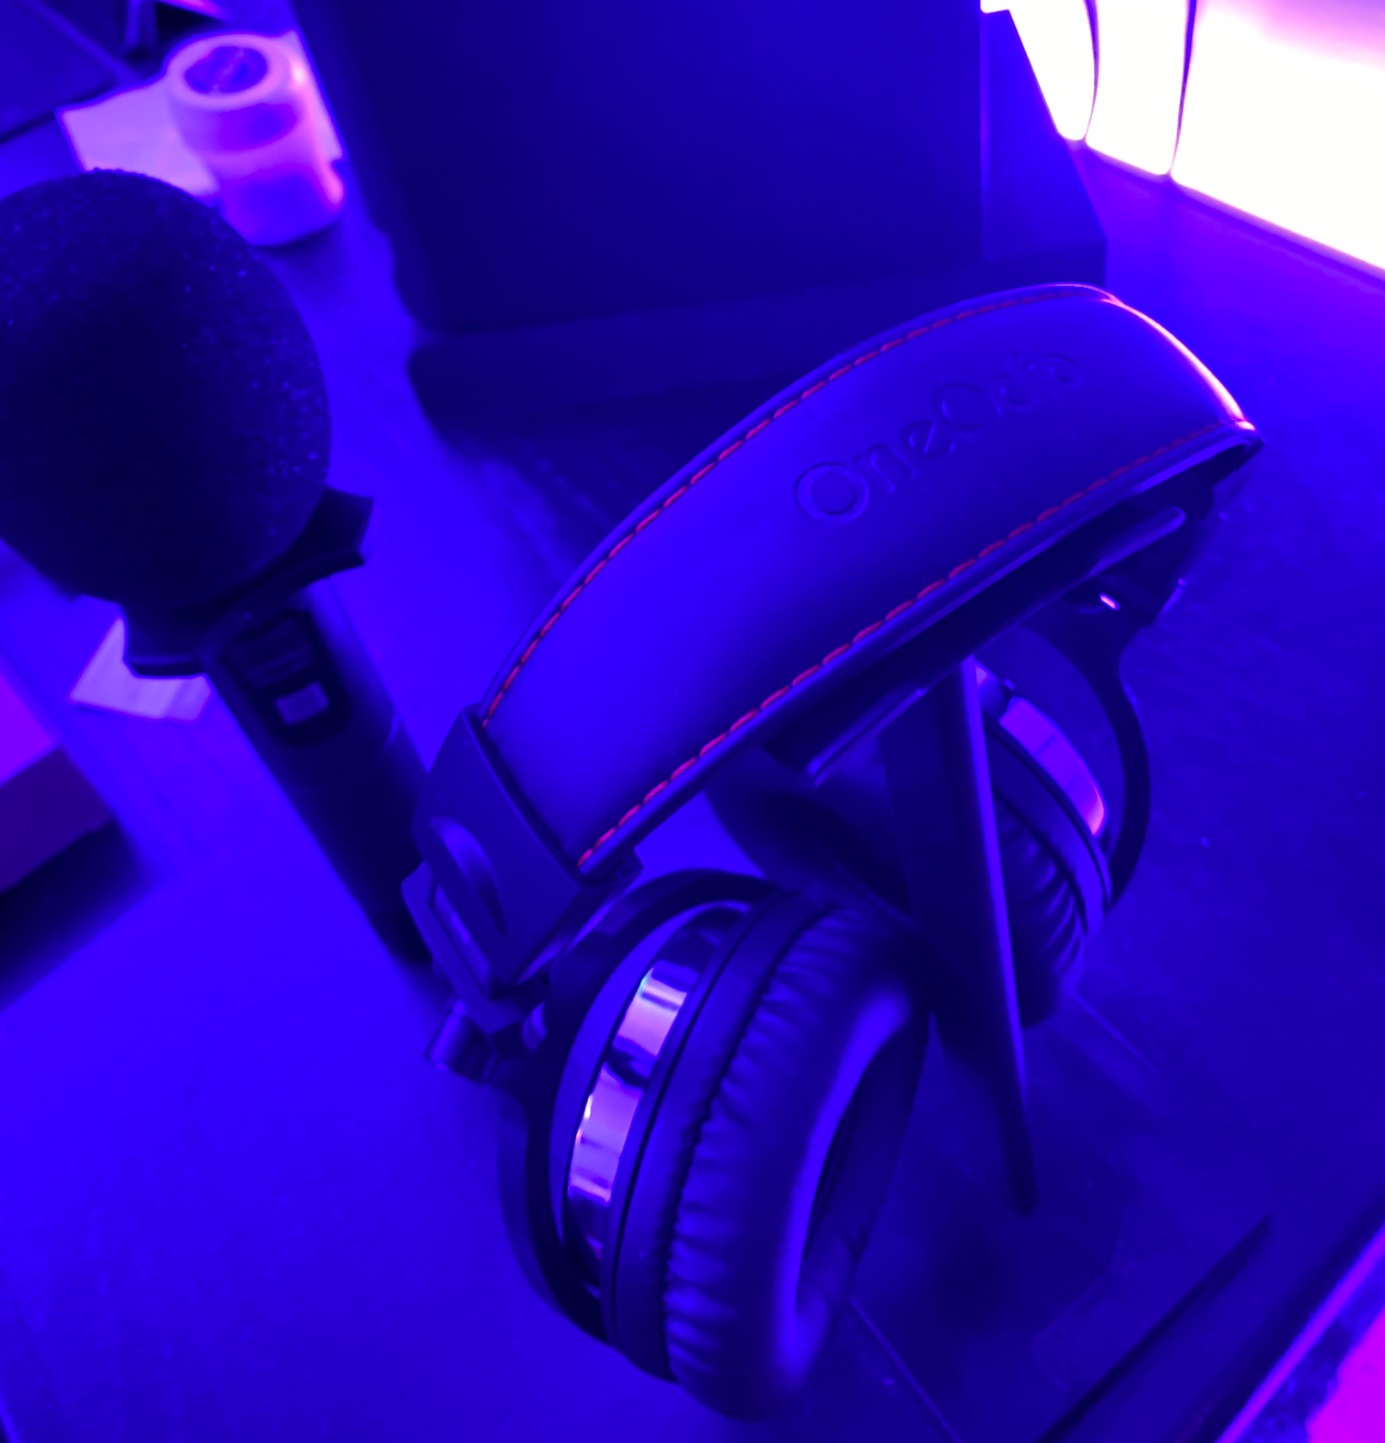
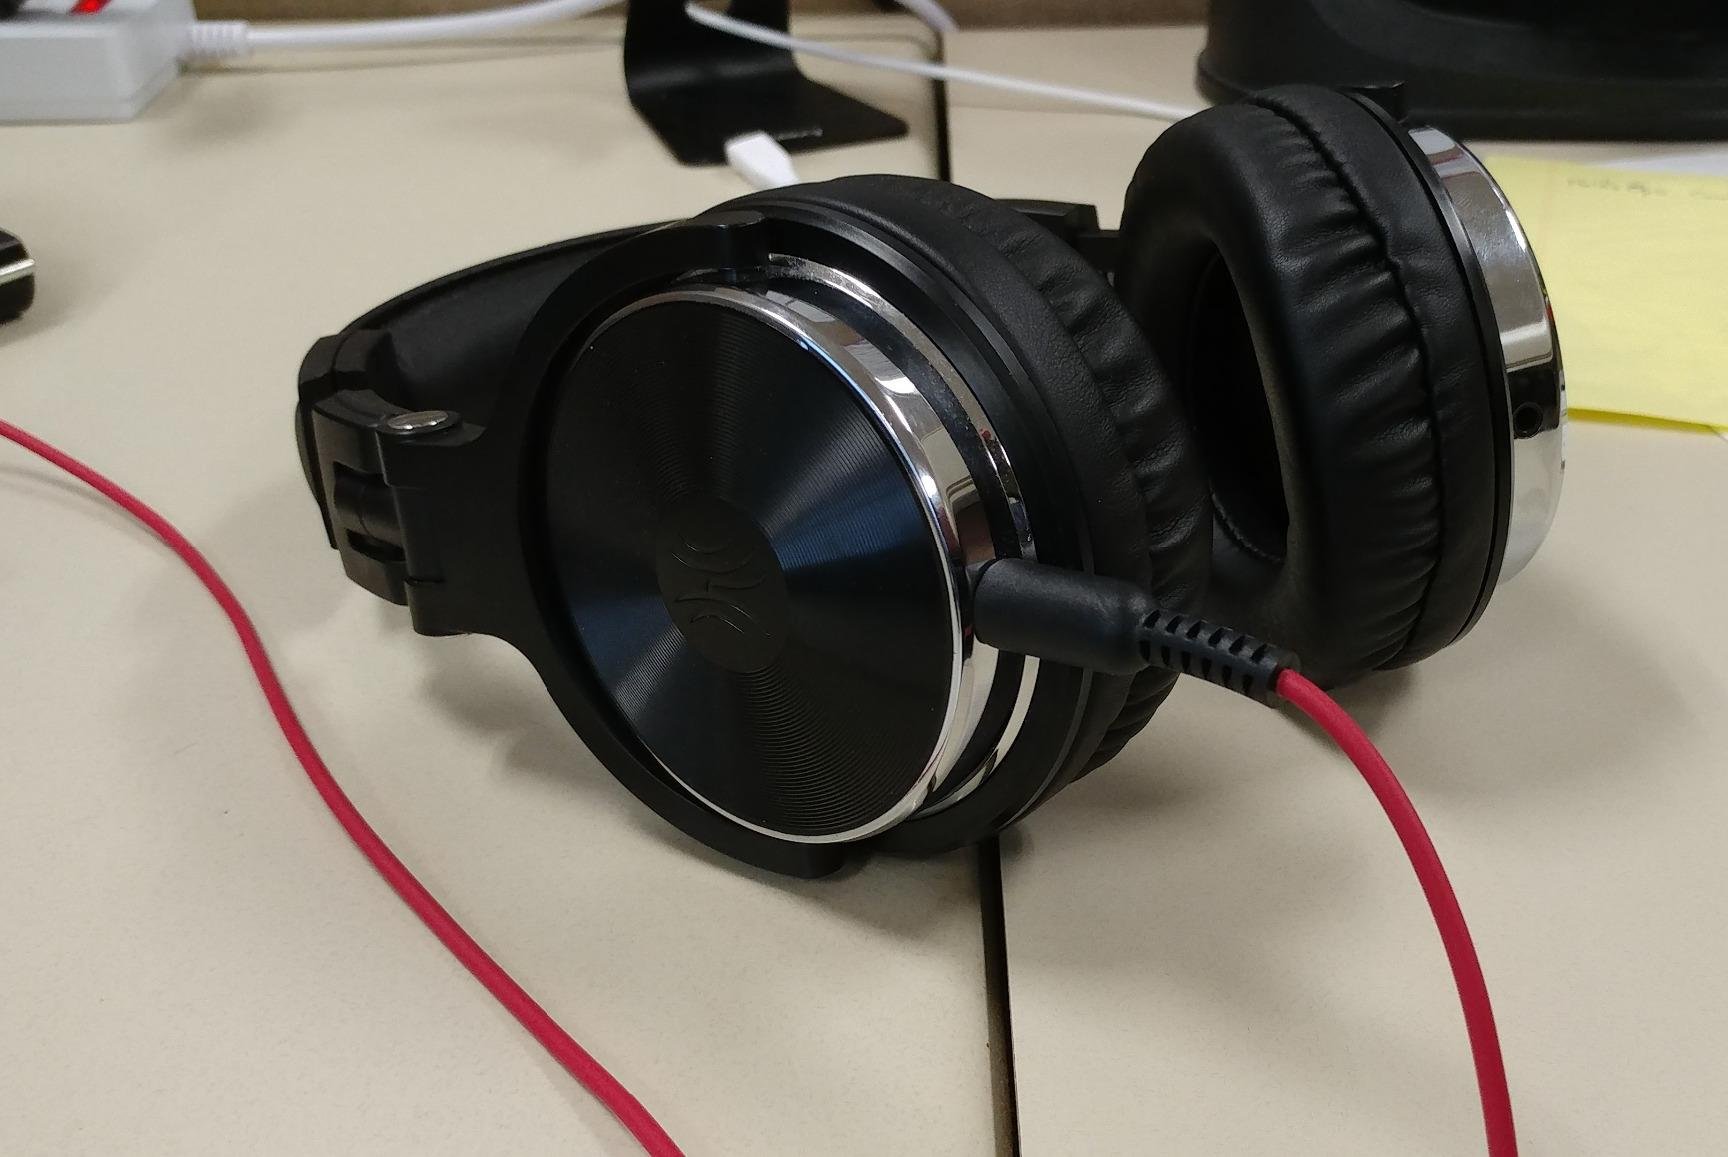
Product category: headphones
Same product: yes